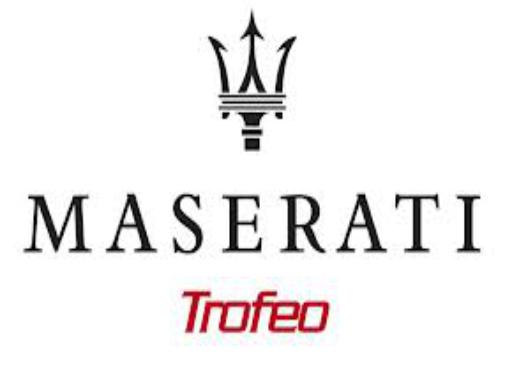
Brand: Maserati
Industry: Transportation